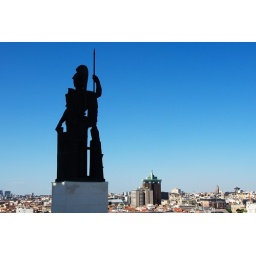
Athena (I'm sorry but the blue sky of Madrid is so perfect in the summertime)